Radionuclide identification device

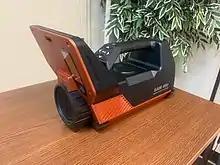
A Berkeley Nucleonics SAM 950 radiation isotope identification device

RIIDs are designed to meet the requirements set out in IEEE/ANSI N42.34. These standards include water and shock resistance, large gamma energy range, detection of gamma and neutron sources, automatic system calibration, and temperature stabilization. These instruments are equipped with a specific ANSI library that contains a list of standard isotopes. Furthermore, most RIIDs have both a medical and an industrial library. Custom libraries may be included to cater to specific applications required by certain users.